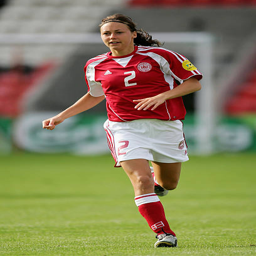
football player during group a match held .